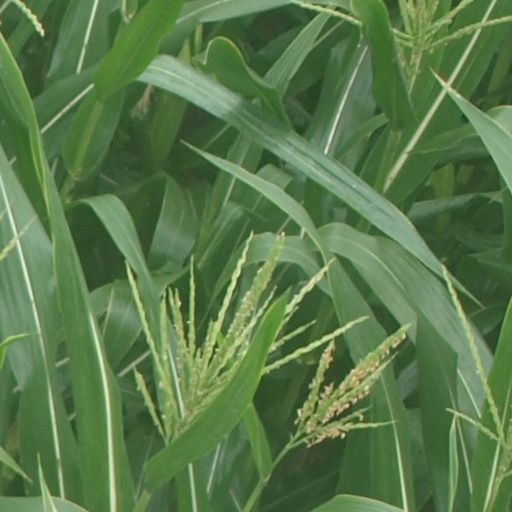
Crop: maize; corn